Higher Education Press

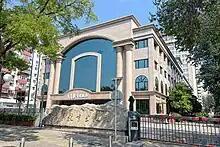
Headquarters

Higher Education Press (HEP) is a publisher in China of university and college-level textbooks, owned by Ministry of Education of the People's Republic of China. The company's headquarters is in Beijing. HEP was among the world Top 50 publishers.